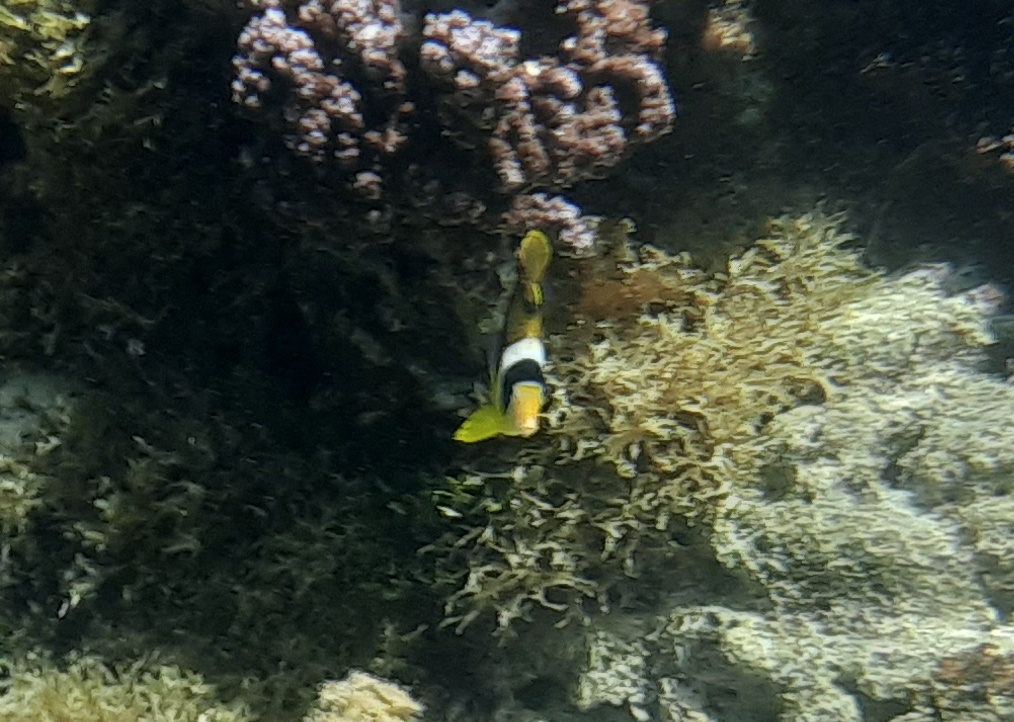
Chaetodon lunula (Raccoon Butterflyfish)